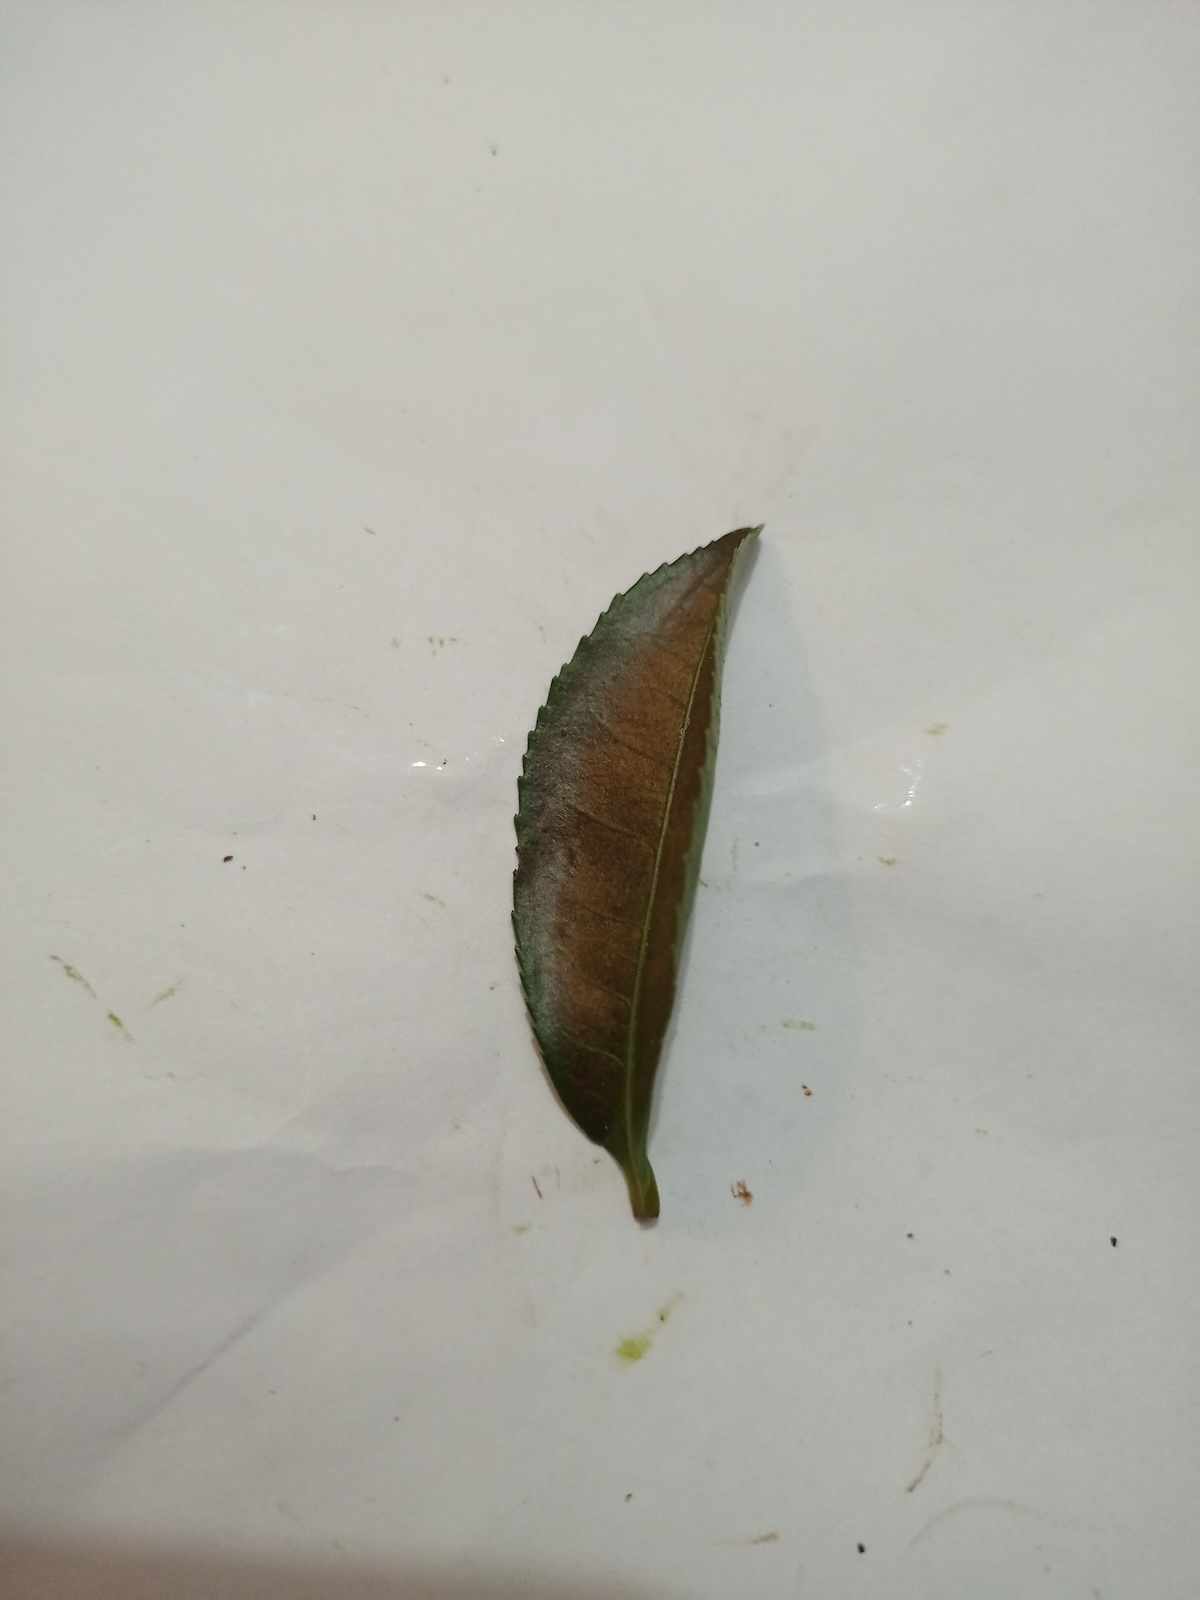
Label: Red spider